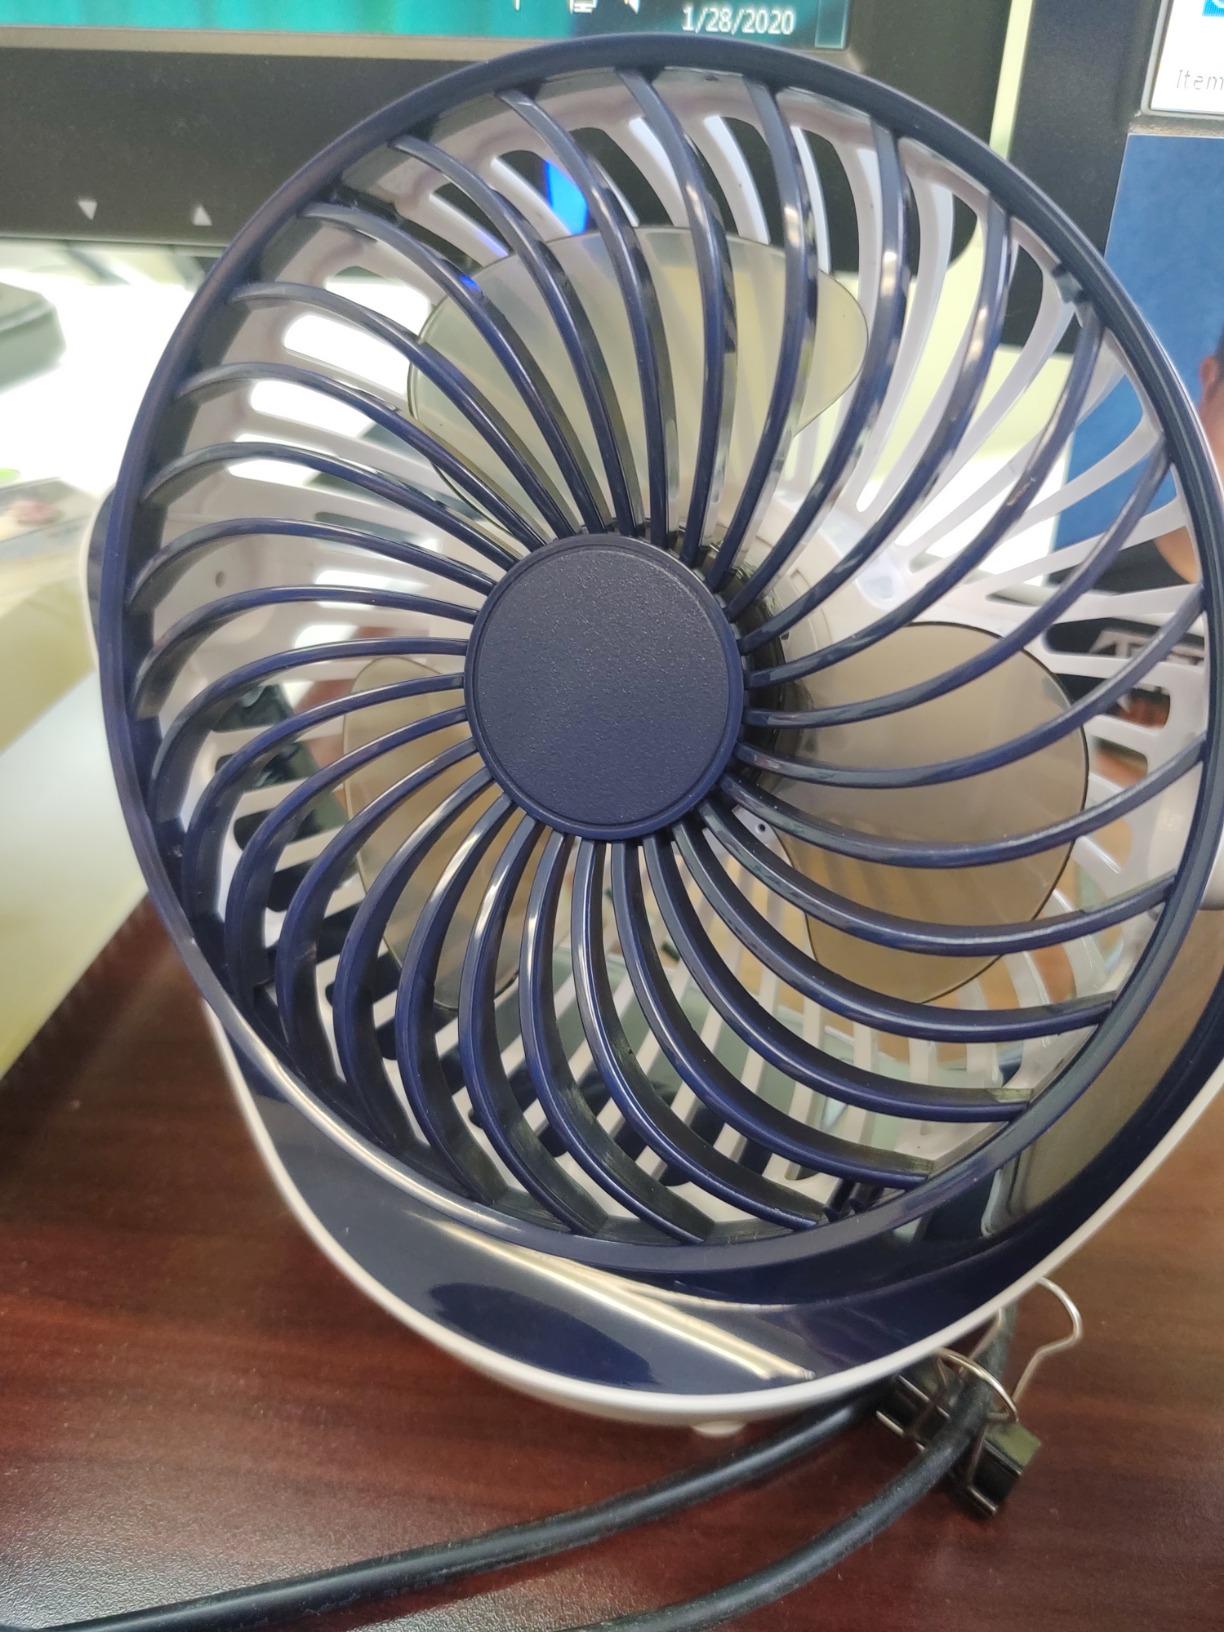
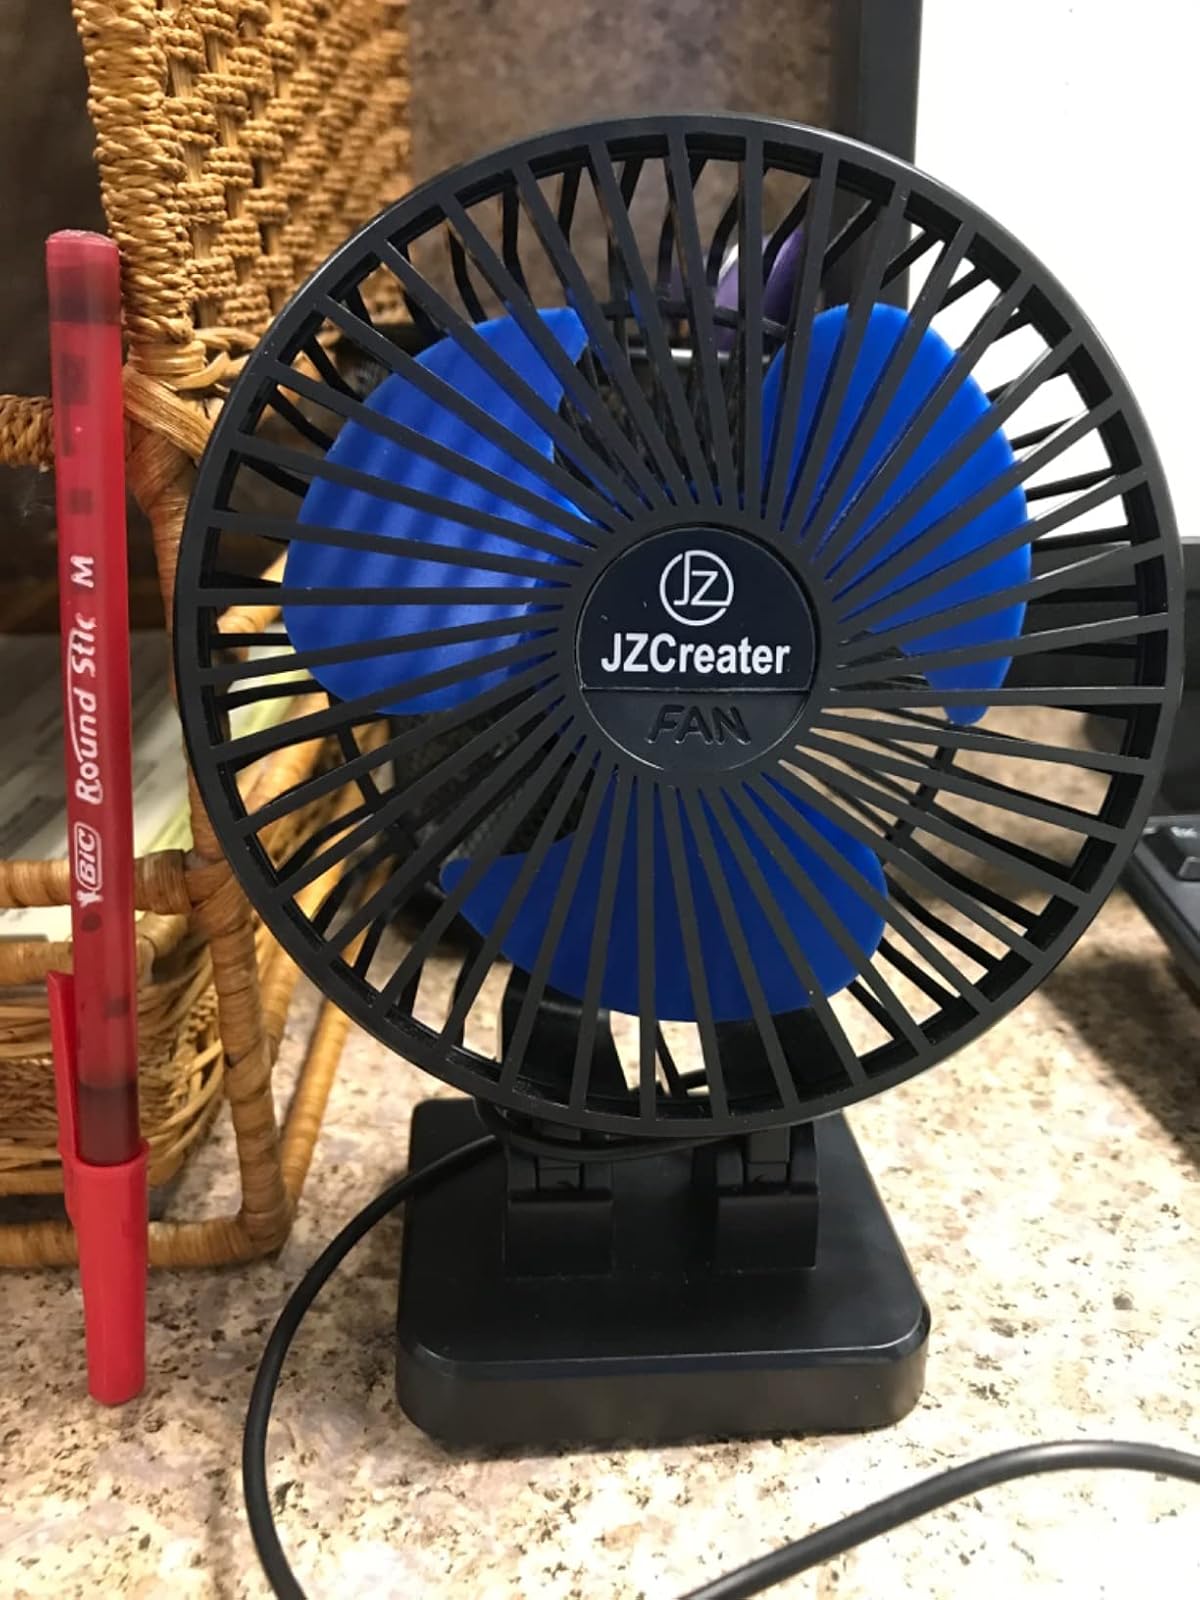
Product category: fan
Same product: no